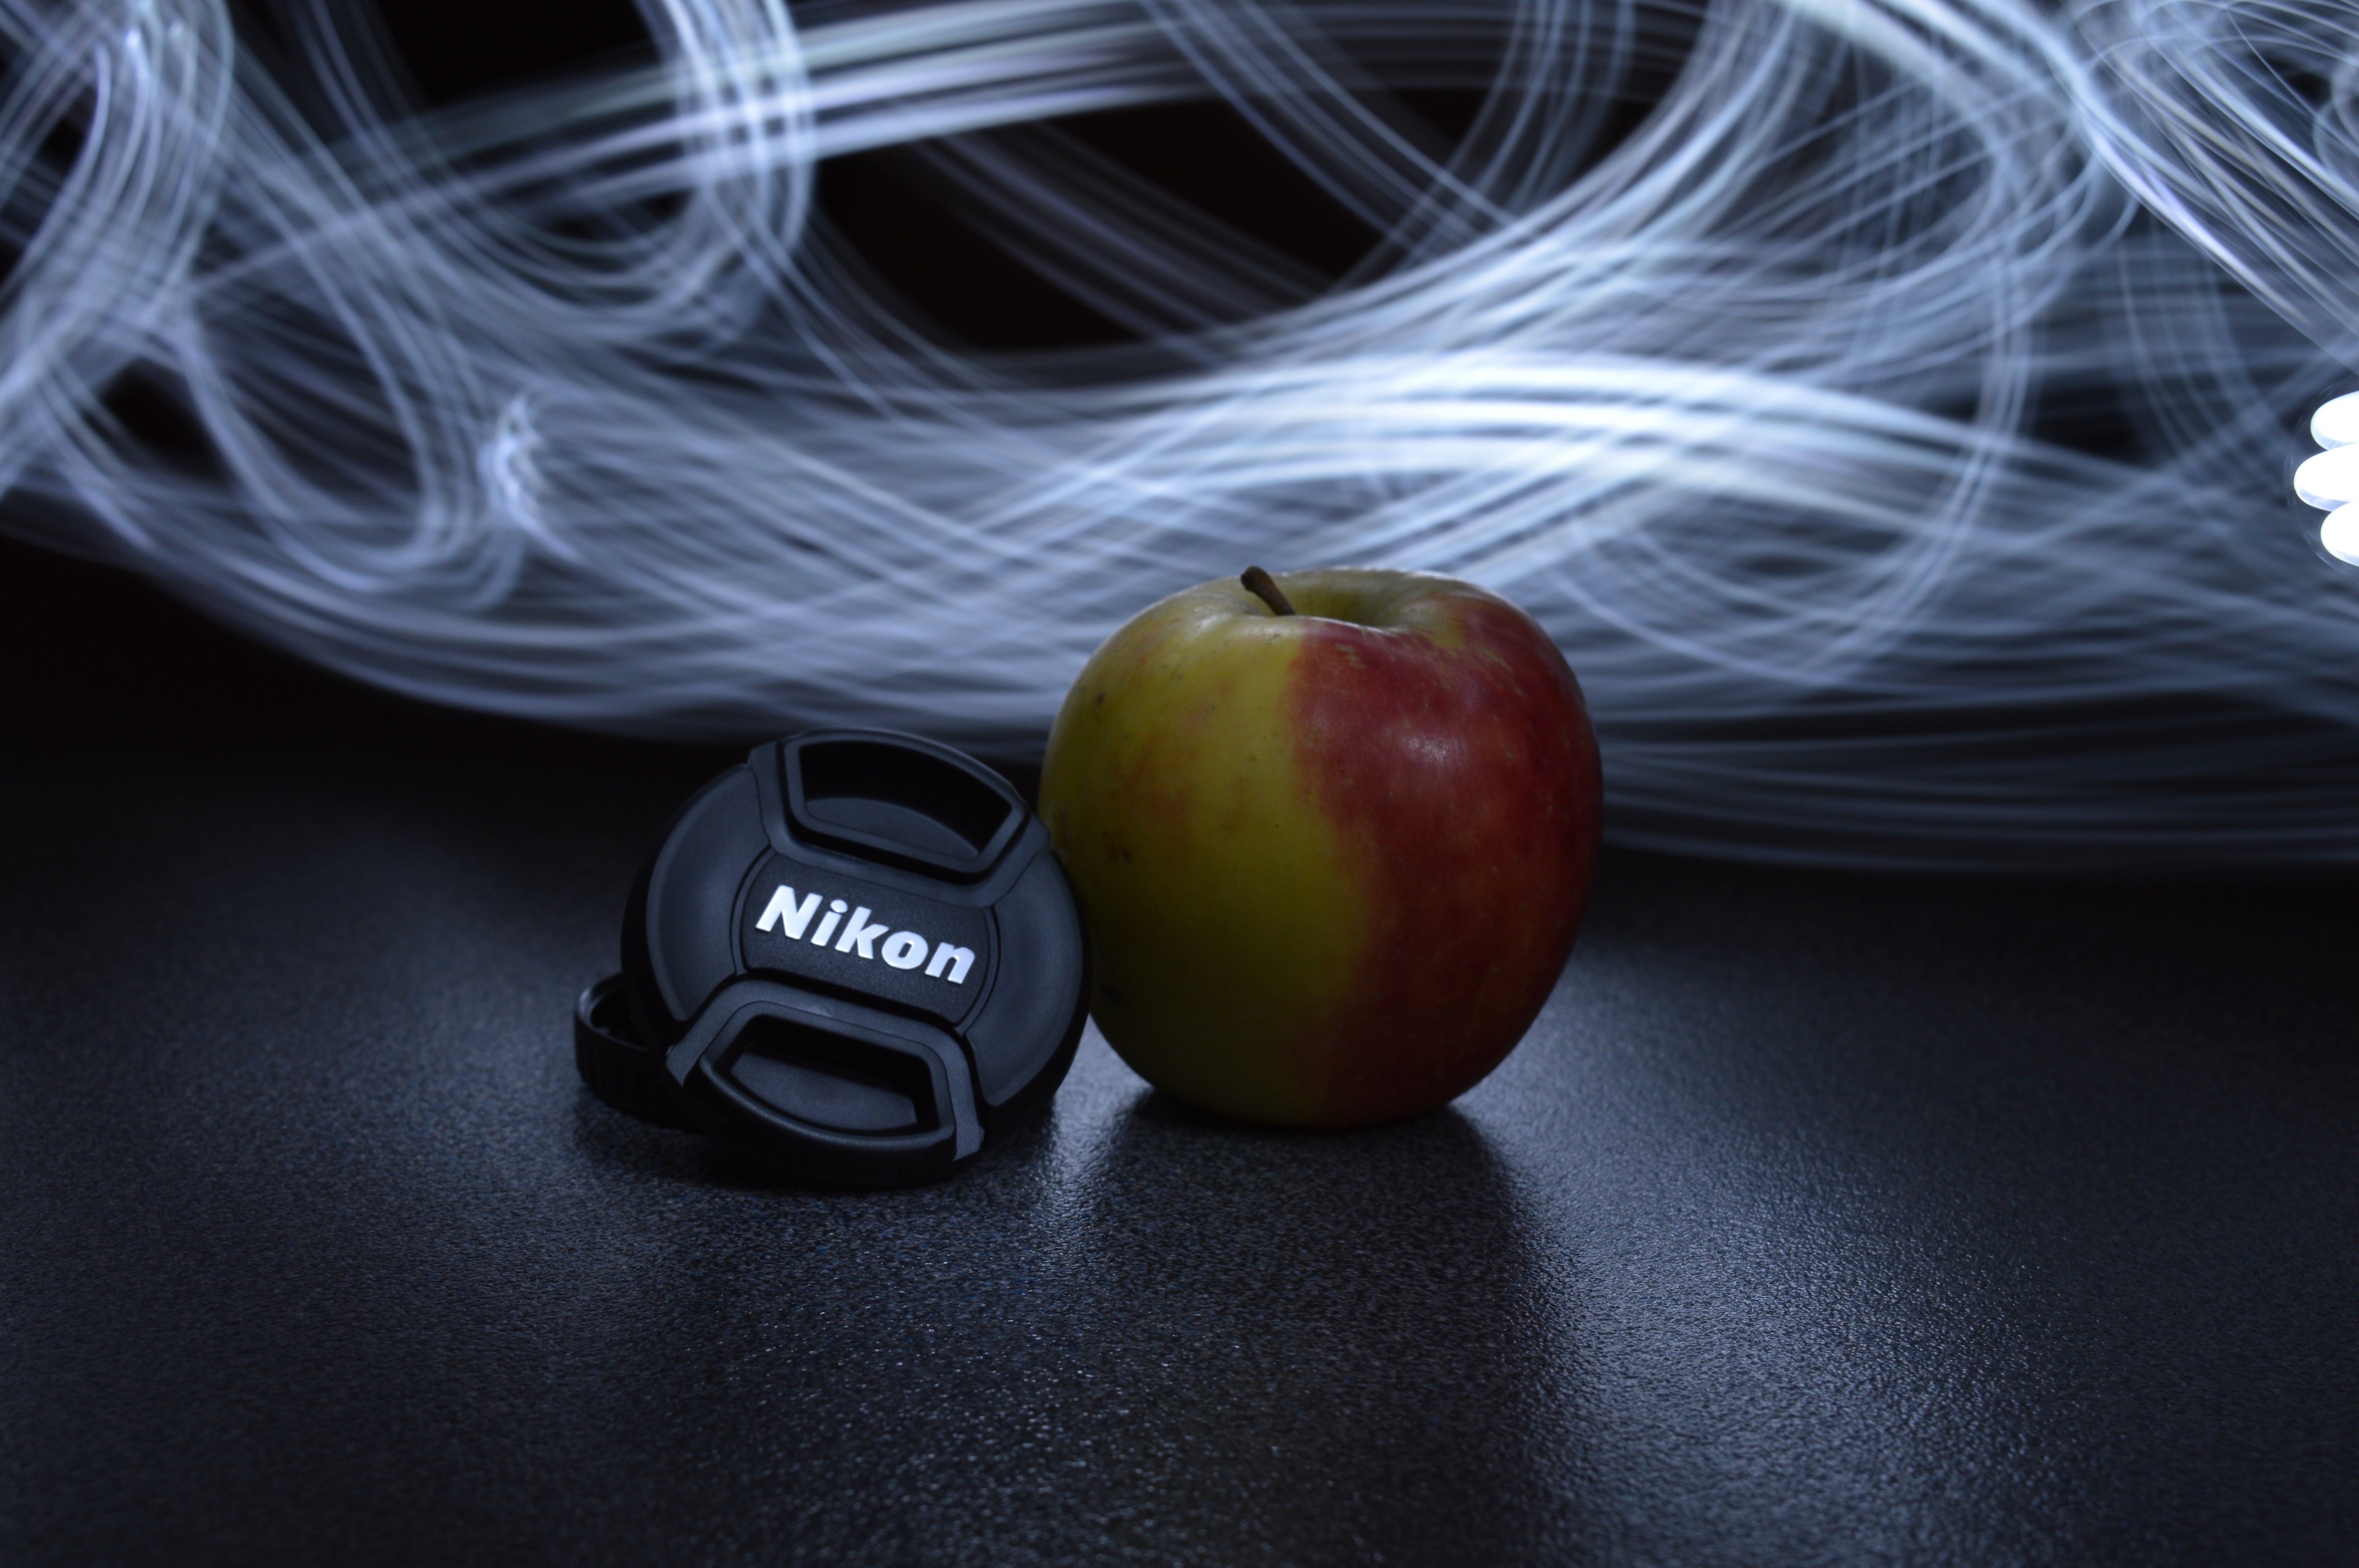
hand, apple, light, plant, white, camera, photography, flower, food, green, red, produce, color, nikon, painting, close up, organ, macro photography, flowering plant, still life photography, computer wallpaper, land plant